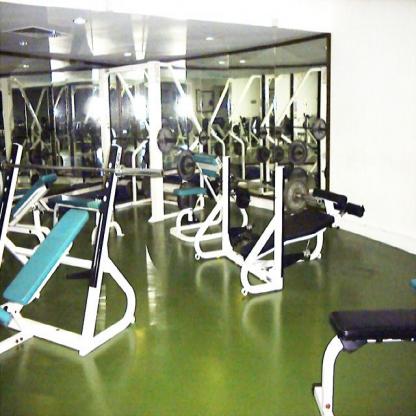
Scene: Indoor